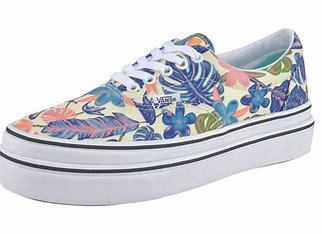
Brand: Vans
Model: Comfycush Era